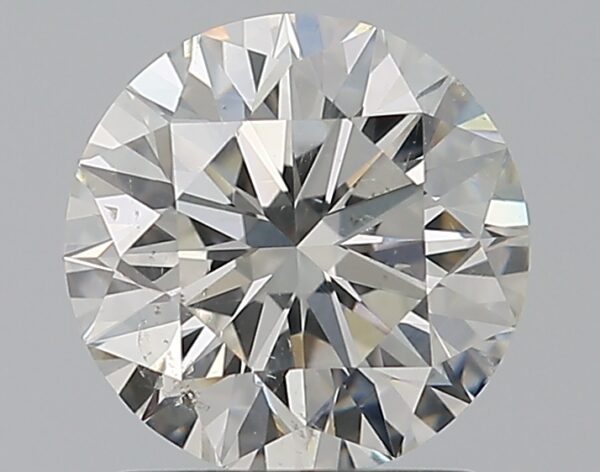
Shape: round
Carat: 1.2
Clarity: SI2
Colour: H
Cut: EX
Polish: EX
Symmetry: EX
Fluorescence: N
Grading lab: GIA
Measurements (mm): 6.79 x 6.83 x 4.23